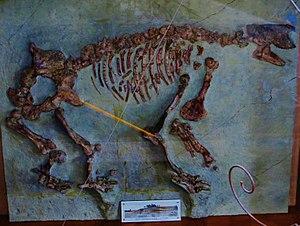
Cage of Eden est un shōnen manga de Yamada Yoshinobu. Il est pré-publié dans le magazine Weekly Shōnen Magazine par Kōdansha entre décembre 2008 et janvier 2013 au Japon. Il a été compilé en un total de vingt-et-un tomes. Il est édité par les éditions Soleil Productions en version française. L'histoire narre l'accident d'un avion de ligne, dans lequel une classe de collégiens rentrait de voyage, sur une île déserte et inconnue peuplée de créatures préhistoriques, ainsi que de la survie des survivants du crash pour quitter l'île.